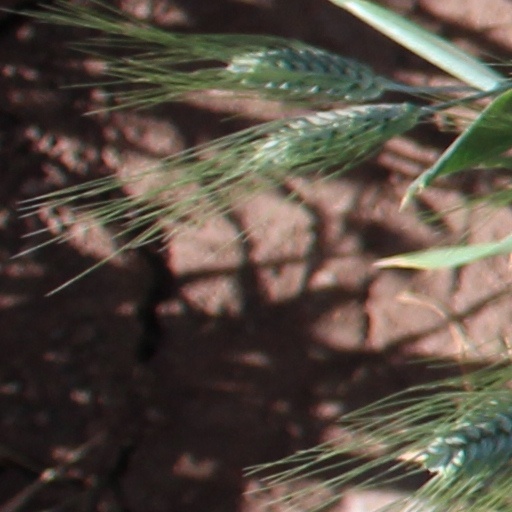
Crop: wheat